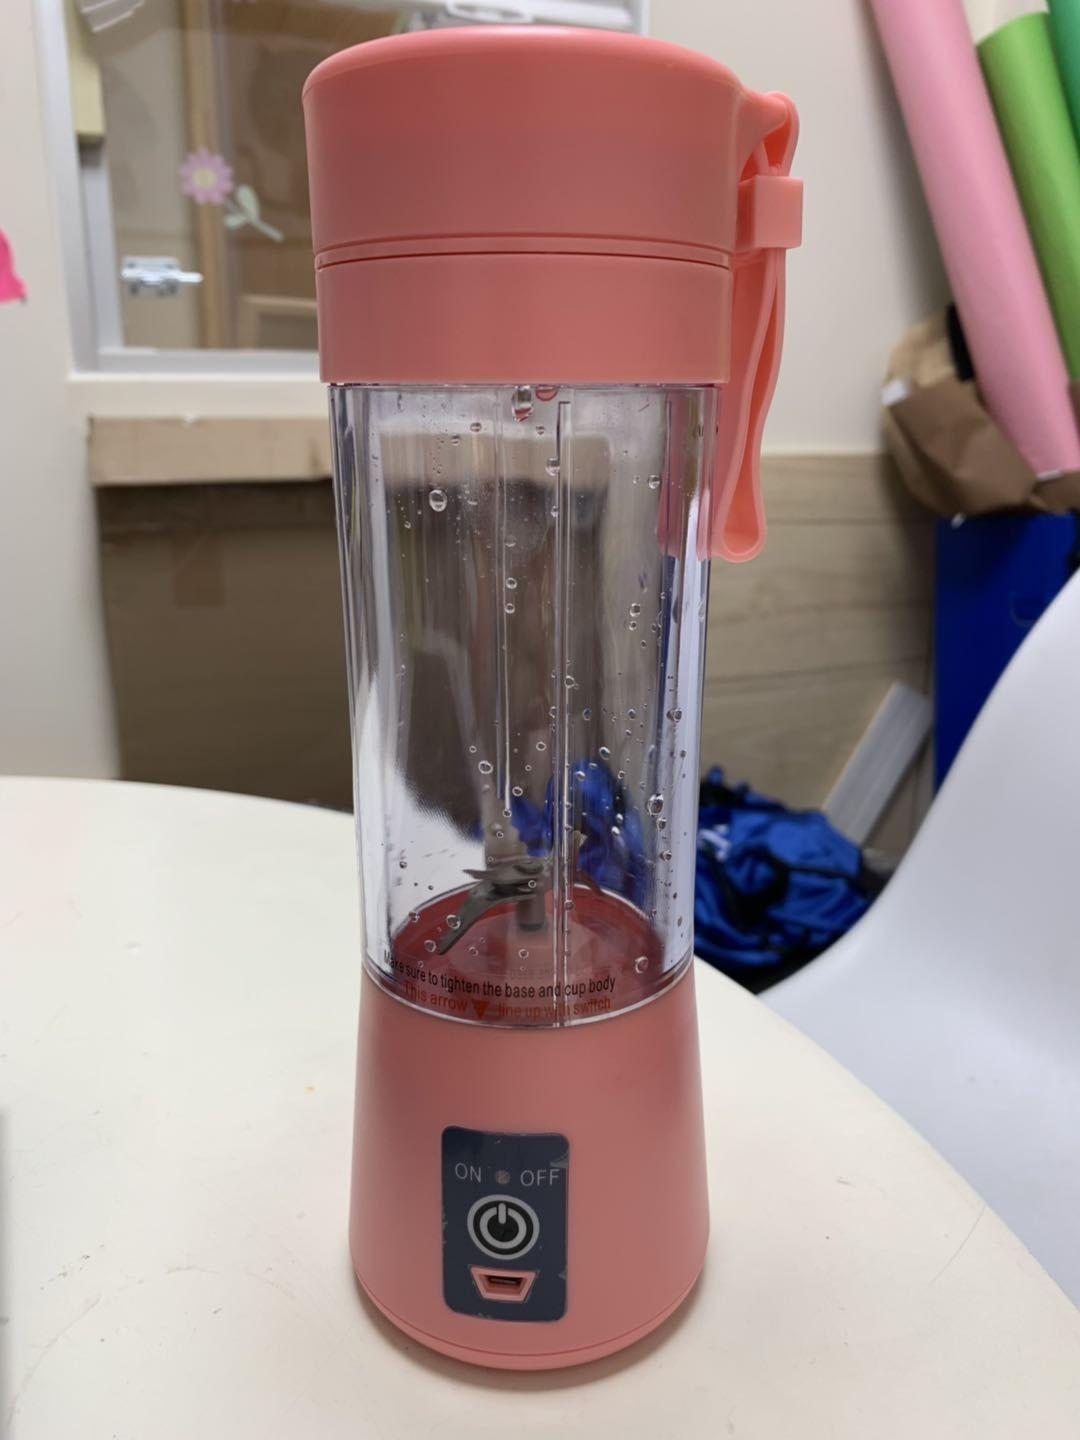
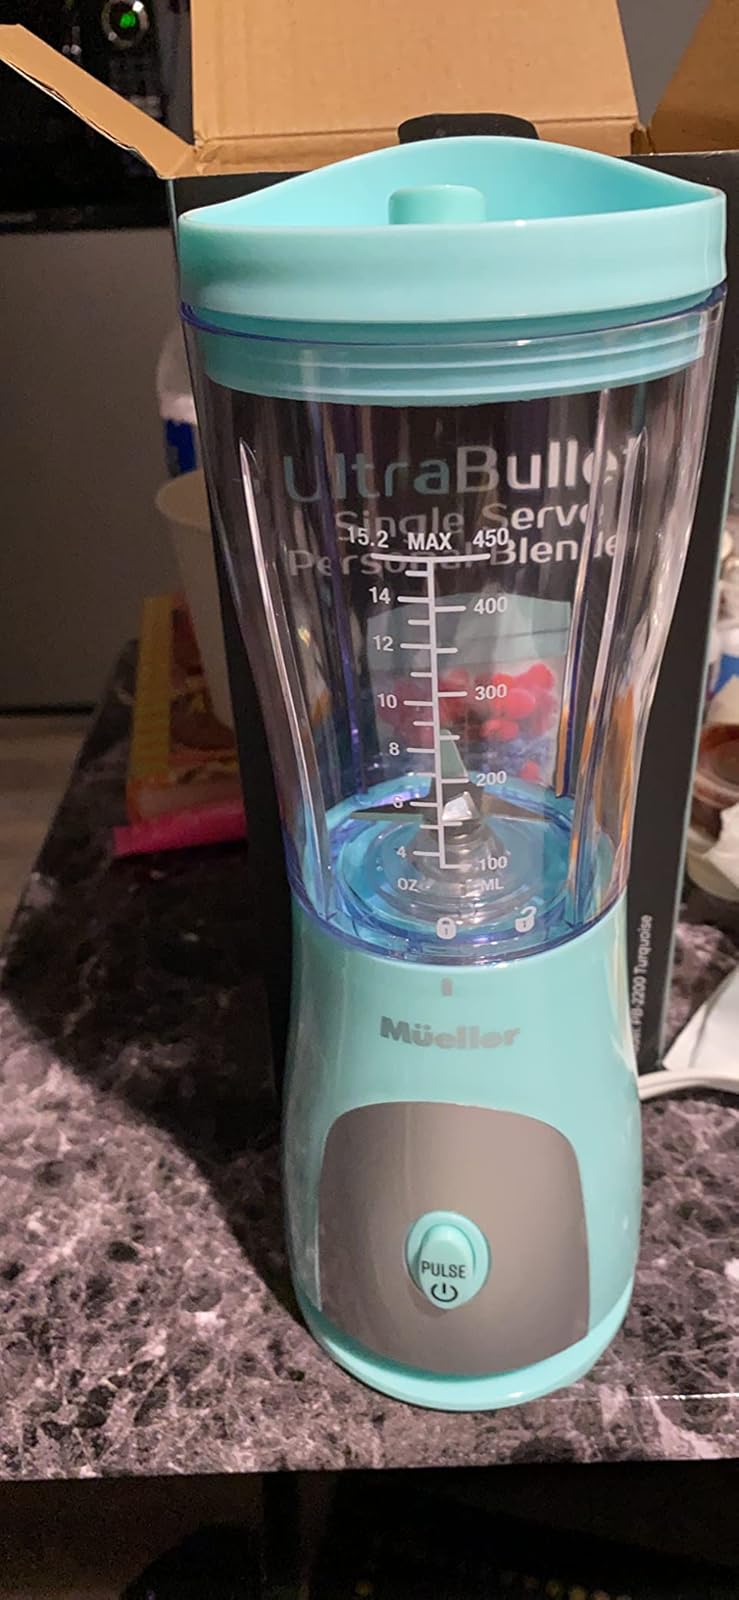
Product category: items_blender
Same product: no